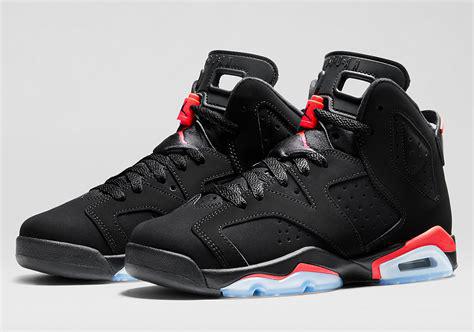
Brand: Nike
Model: Air Jordan 6